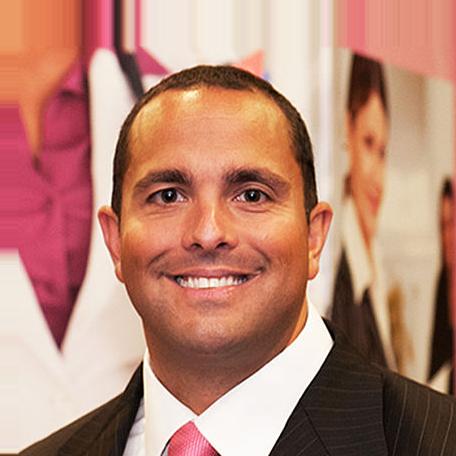
Age: 35